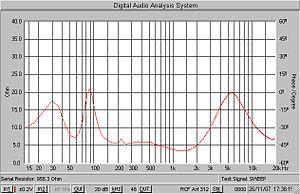
Courbe d'impédance d'une enceinte acoustique
Une enceinte est un coffret comportant un ou plusieurs haut-parleurs, permettant la reproduction du son à partir d'un signal électrique fourni par un amplificateur audio. La partie amplification peut être intégrée ou non à l'enceinte, et des dispositifs électroniques comme des filtres sont souvent incorporés.